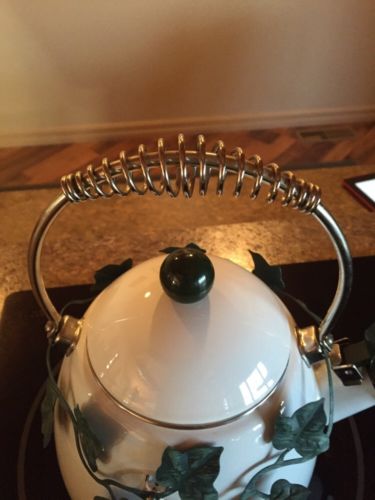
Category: kettle